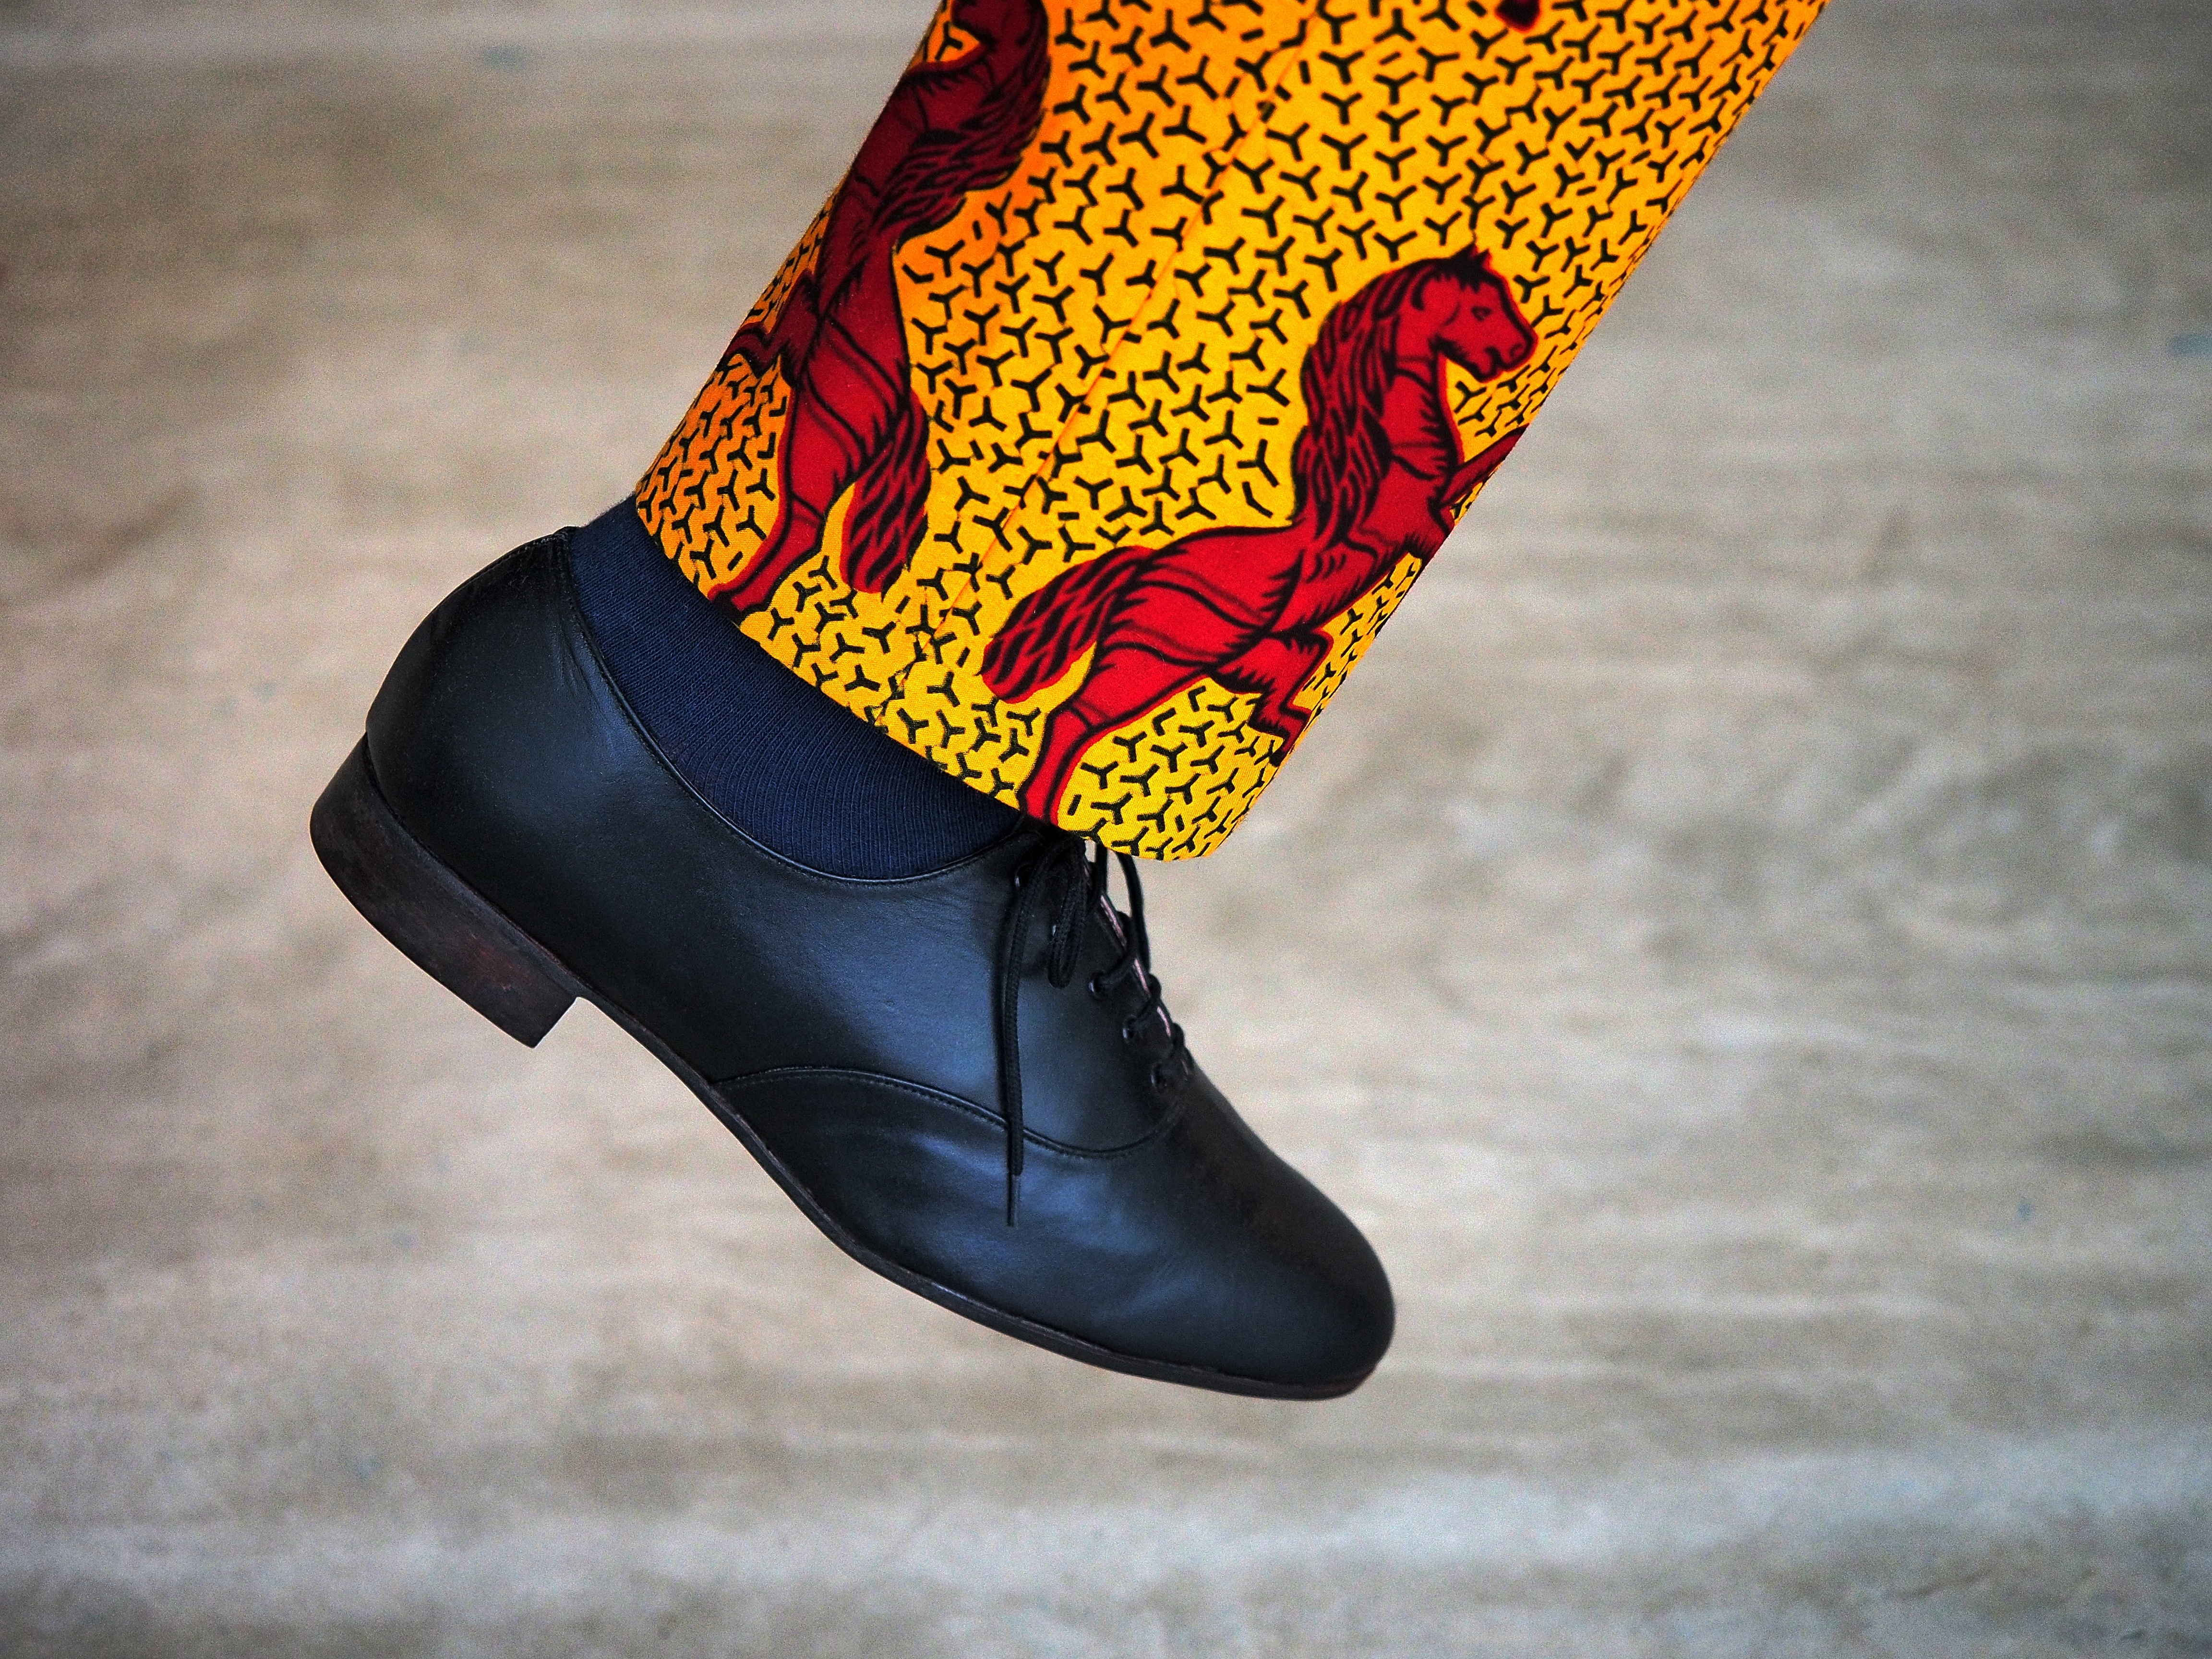
pedestrian, shoe, footstep, step, walk, boot, leg, orange, spring, red, color, foot, lace, fashion, exercise, black, yellow, ankle, human body, hop, textile, skip, sneakers, footwear, brogue, sock, kick, stride, gaudy, dapper, pace, fashion accessory, high heeled footwear, outdoor shoe, trouser